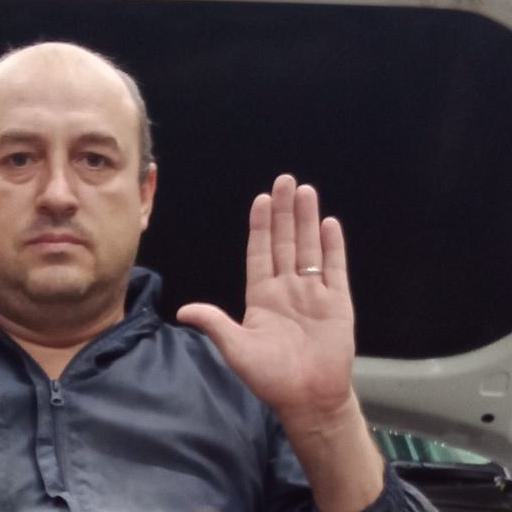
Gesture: stop